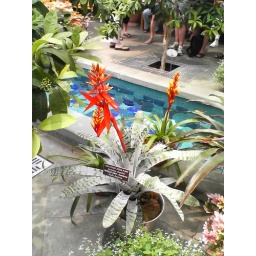
Another fountain shot. I liked how bright the flower on that plant was. It really popped against the fountain.